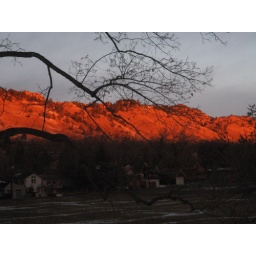
This is what I see from my kitchen window in the morning.